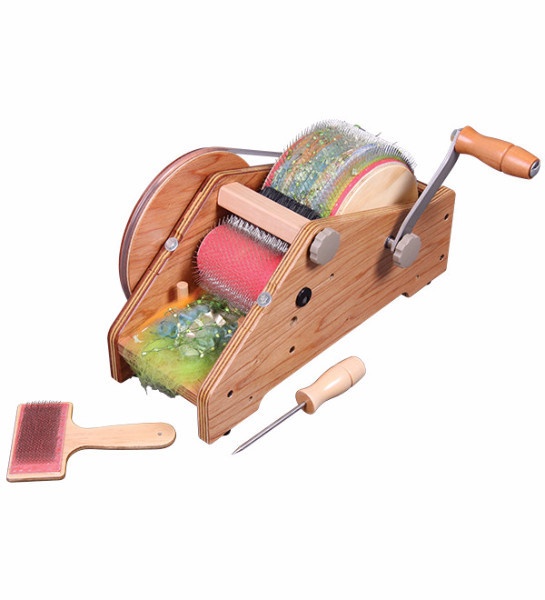
Ashford Wild Drum Carder
Brand: FeltFine
This product qualifies for free shipping in Australia (or free pick up from our Central Coast, NSW studio) and a store credit that can be put towards Ashford accessories and/or your choice of fibre. Product Details The Wild carder has been specifically designed for today’s fabulous, fun and funky art yarns. The extra long 72 point teeth allow you to include differing fibres, fabric, ribbons, feathers, paper and novelties to create unique blends. The packer brush is adjustable and will control fine, low-crimp fibres and increase the size of the batt. The drum clearance is also adjustable which allows you to set the teeth distance for total control of your fibre. All nylon bearings ensure it is light and easy to turn. The card cloth has wire teeth with a special protective coating and a flexible rubber backing for long life. The doffer and cleaning brush are stored on the carder. The carder is strong but lightweight with handle for easy carrying. The carder has rubber feet to prevent it slipping. It comes assembled and lacquered ready to use. Product Specifications Card cloth Fine (72 point) extra long teeth Carding size 60cm (24") x 10cm (4") Carding capacity Up to 40g (1½oz) Weight 3.5kg (7½lb) Assembly Assembled Included accessories Cleaning brush, Clamps, Awl Finish Lacquered Dimensions 420mm long x 180mm wide x 240mm high
Category: Arts & Entertainment > Hobbies & Creative Arts > Arts & Crafts > Art & Crafting Tools > Thread & Yarn Tools > Fiber Cards & Brushes > Drum Carders